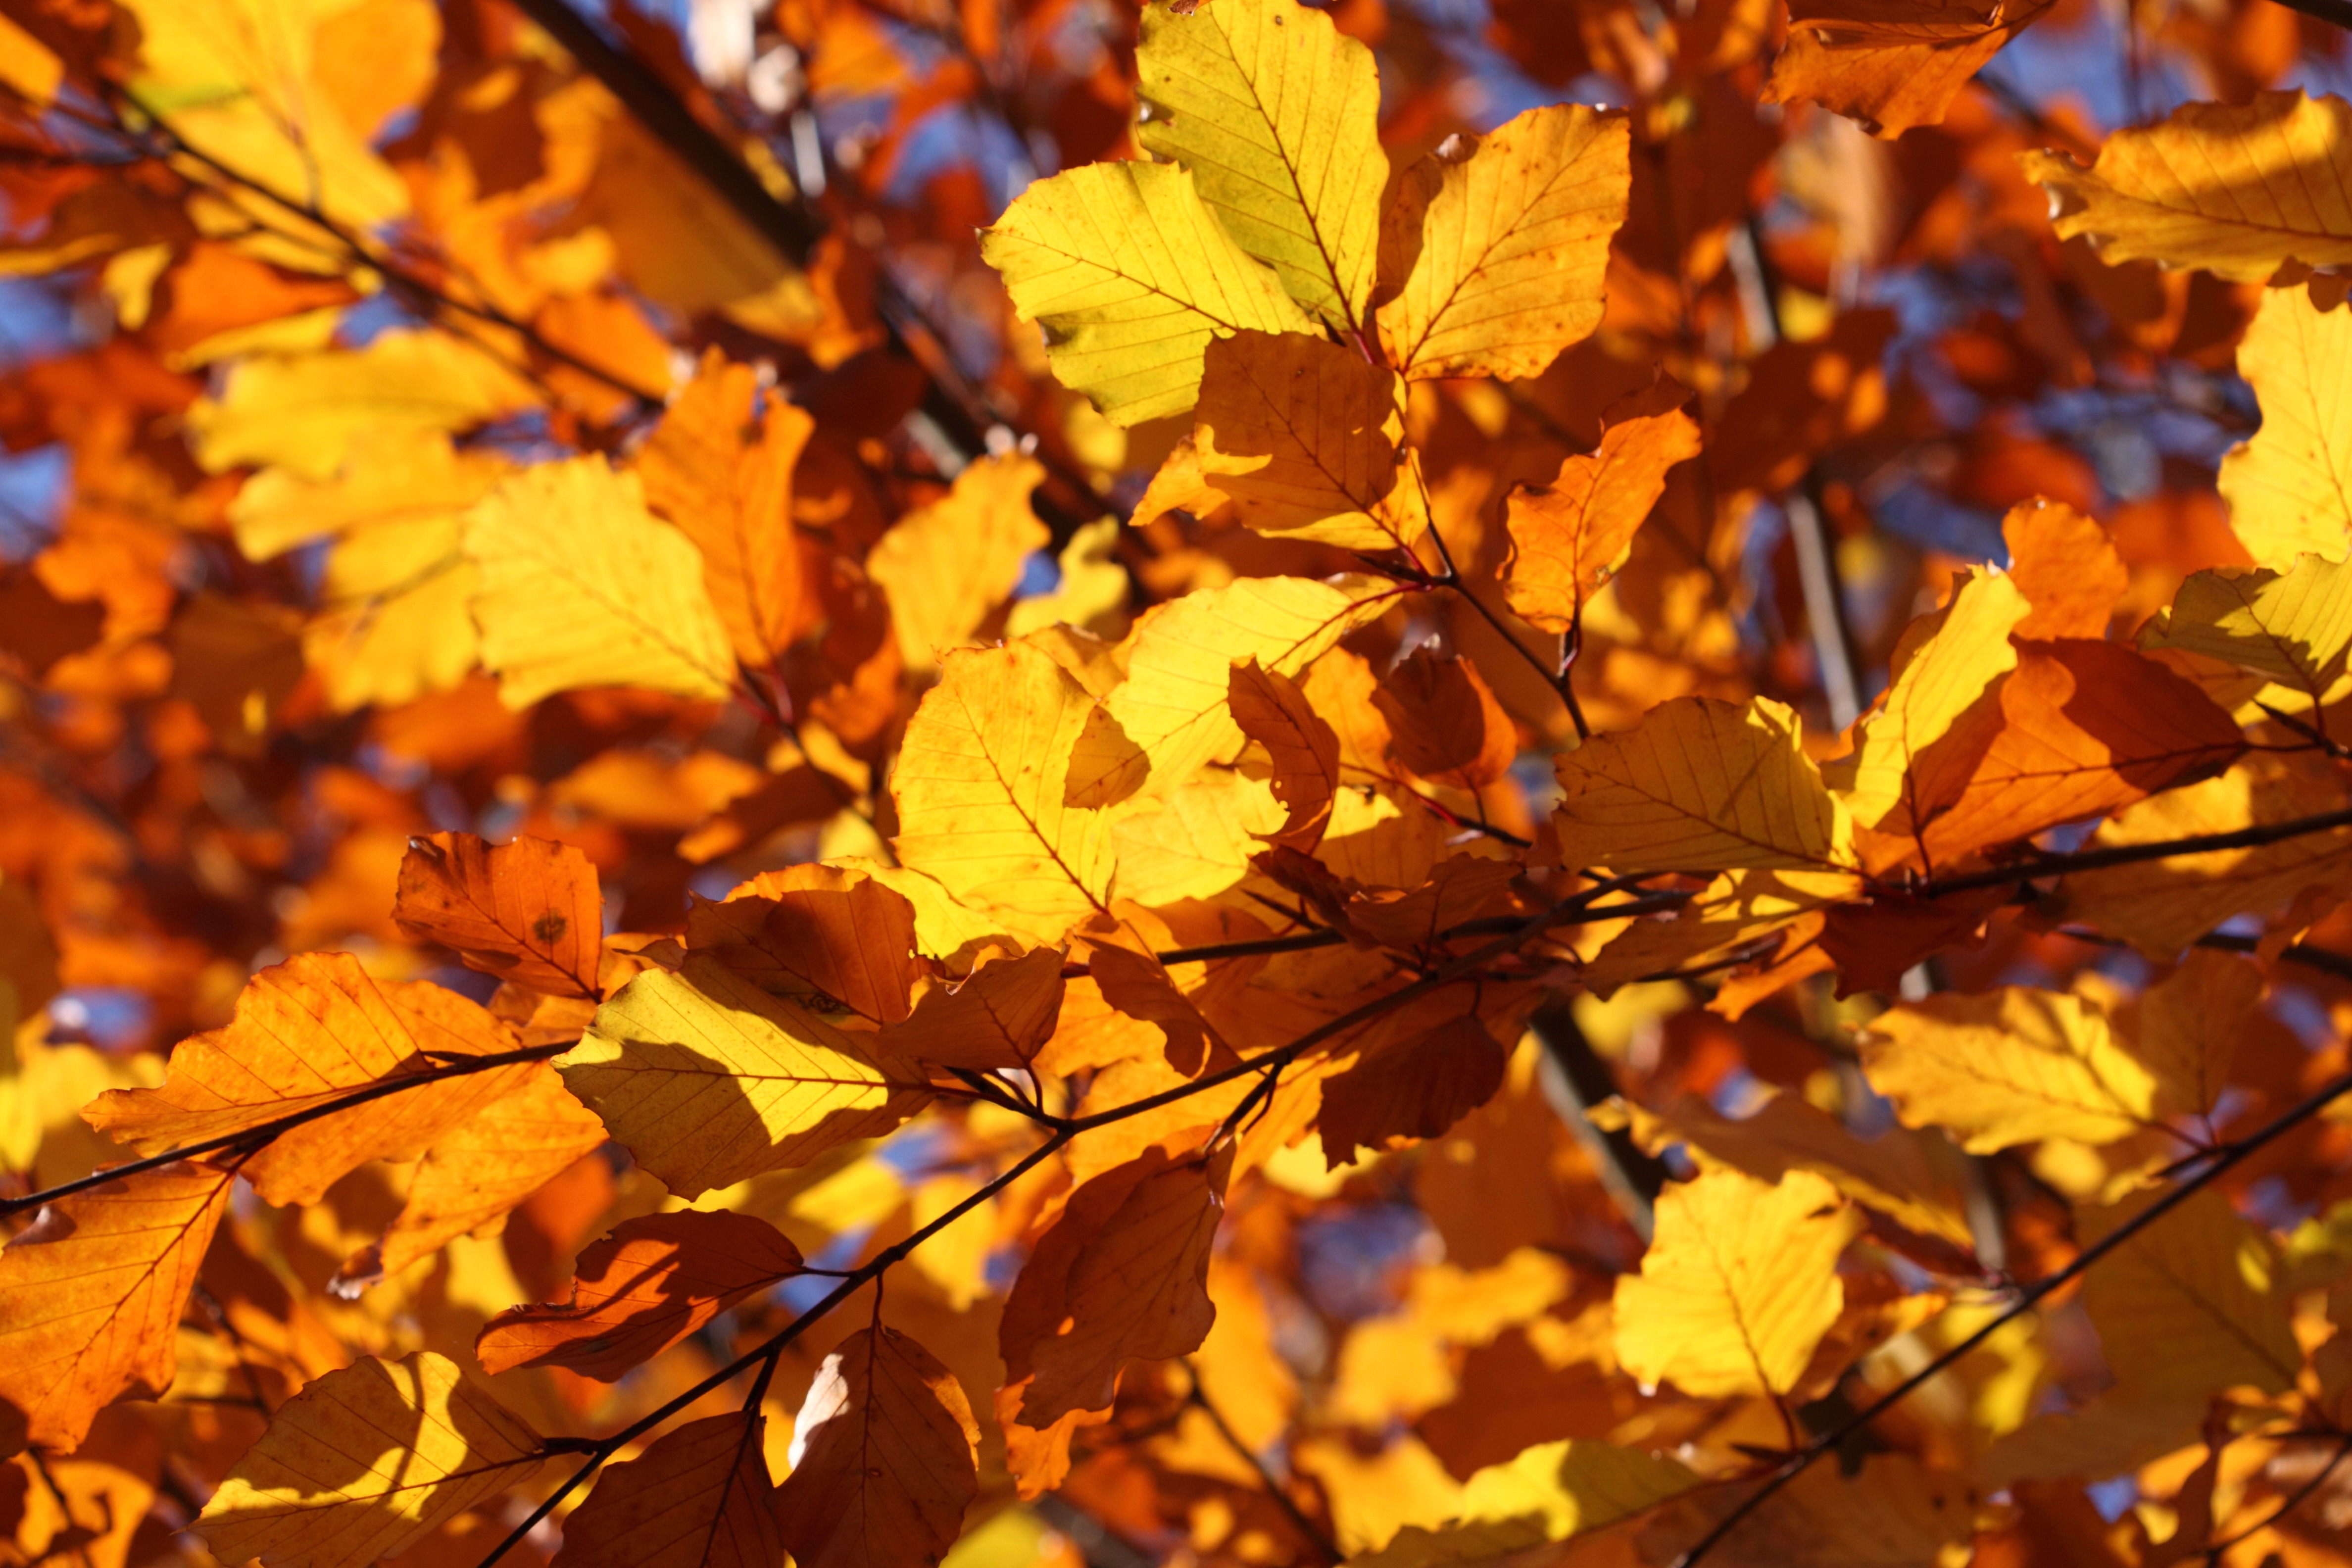
tree, branch, plant, sunlight, leaf, fall, shine, autumn, yellow, season, maple tree, maple leaf, leaves, deciduous, shining, flowering plant, woody plant, land plant